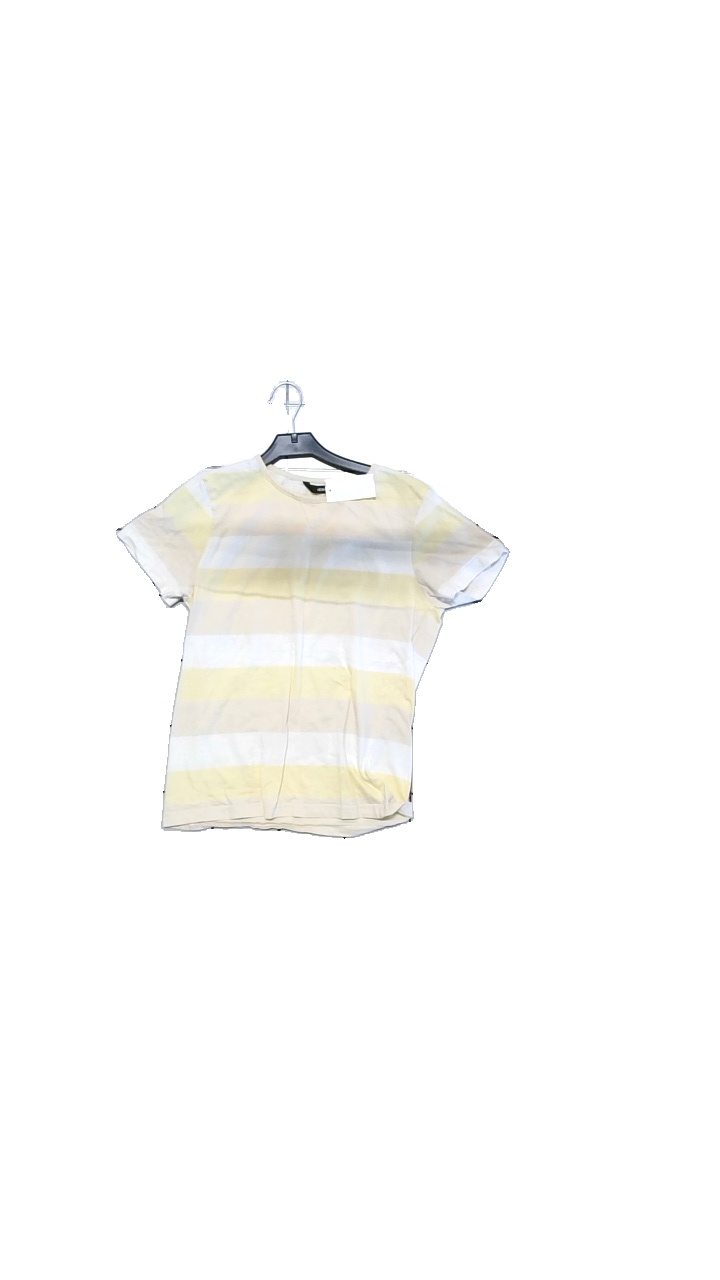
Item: T-shirt (Ladies)
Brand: H&m
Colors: Multicolor, Pink, Yellow, Beige
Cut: Loose, Regular
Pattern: Striped
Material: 100% cotton
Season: All
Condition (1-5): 5
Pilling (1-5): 3
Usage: Reuse
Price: <50